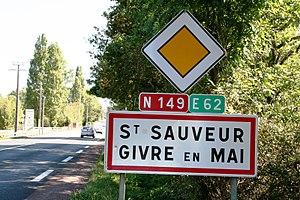
Français
En signalisation routière française, les panneaux de localisation ont pour objet d’informer l’usager de la route ou du lieu sur lequel il se trouve. Leur codification commence par un E.
Saint-Sauveur, également appelée Saint-Sauveur-de-Givre-en-Mai, est une ancienne commune française située dans le département des Deux-Sèvres et la région Nouvelle-Aquitaine. Elle est associée à la commune de Bressuire depuis 1973.